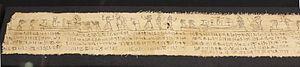
Bandelette du livre des morts de Neferiou au musée Champollion de Figeac.